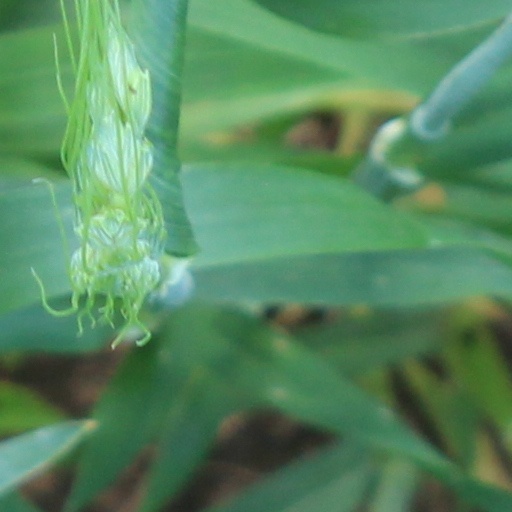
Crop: wheat